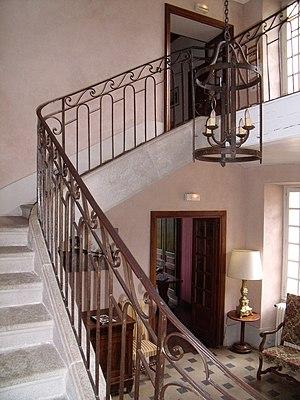
Château de Goutelas (commune de Marcoux)
Le château de Goutelas est une maison forte remaniée à la Renaissance, située à Marcoux dans le département de la Loire, au nord de la ville de Montbrison. Il est partiellement inscrit au titre des monuments historiques depuis 1964.
Michel Dal Gabbio est un architecte français d'origine italienne. Né en 1754 à Riva Valdobbia, Vercelli, Piémont. Il est décédé le 18 juin 1823 à Saint-Étienne, Loire. Il a été très actif dans le département de la Loire.